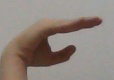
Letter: jeem